Church of the Immaculate Conception (Knoxville, Tennessee)

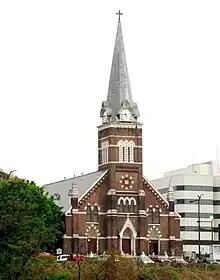
Church of the Immaculate Conception

The Church of the Immaculate Conception is a historic Catholic church located at 414 West Vine on Summit Hill in Knoxville, Tennessee.